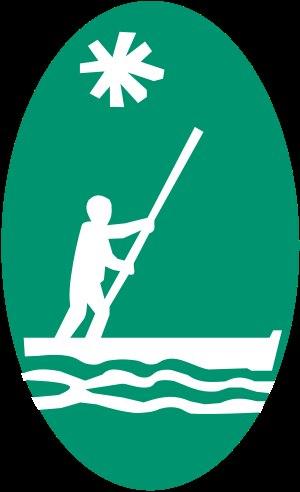
Le Parc naturel régional de Brière s'étend sur les marais de Brière, au nord-ouest de l'estuaire de la Loire en Loire-Atlantique. La Brière se situe dans le pays nantais et en partie en pays de Guérande, un des pays traditionnels de Bretagne.